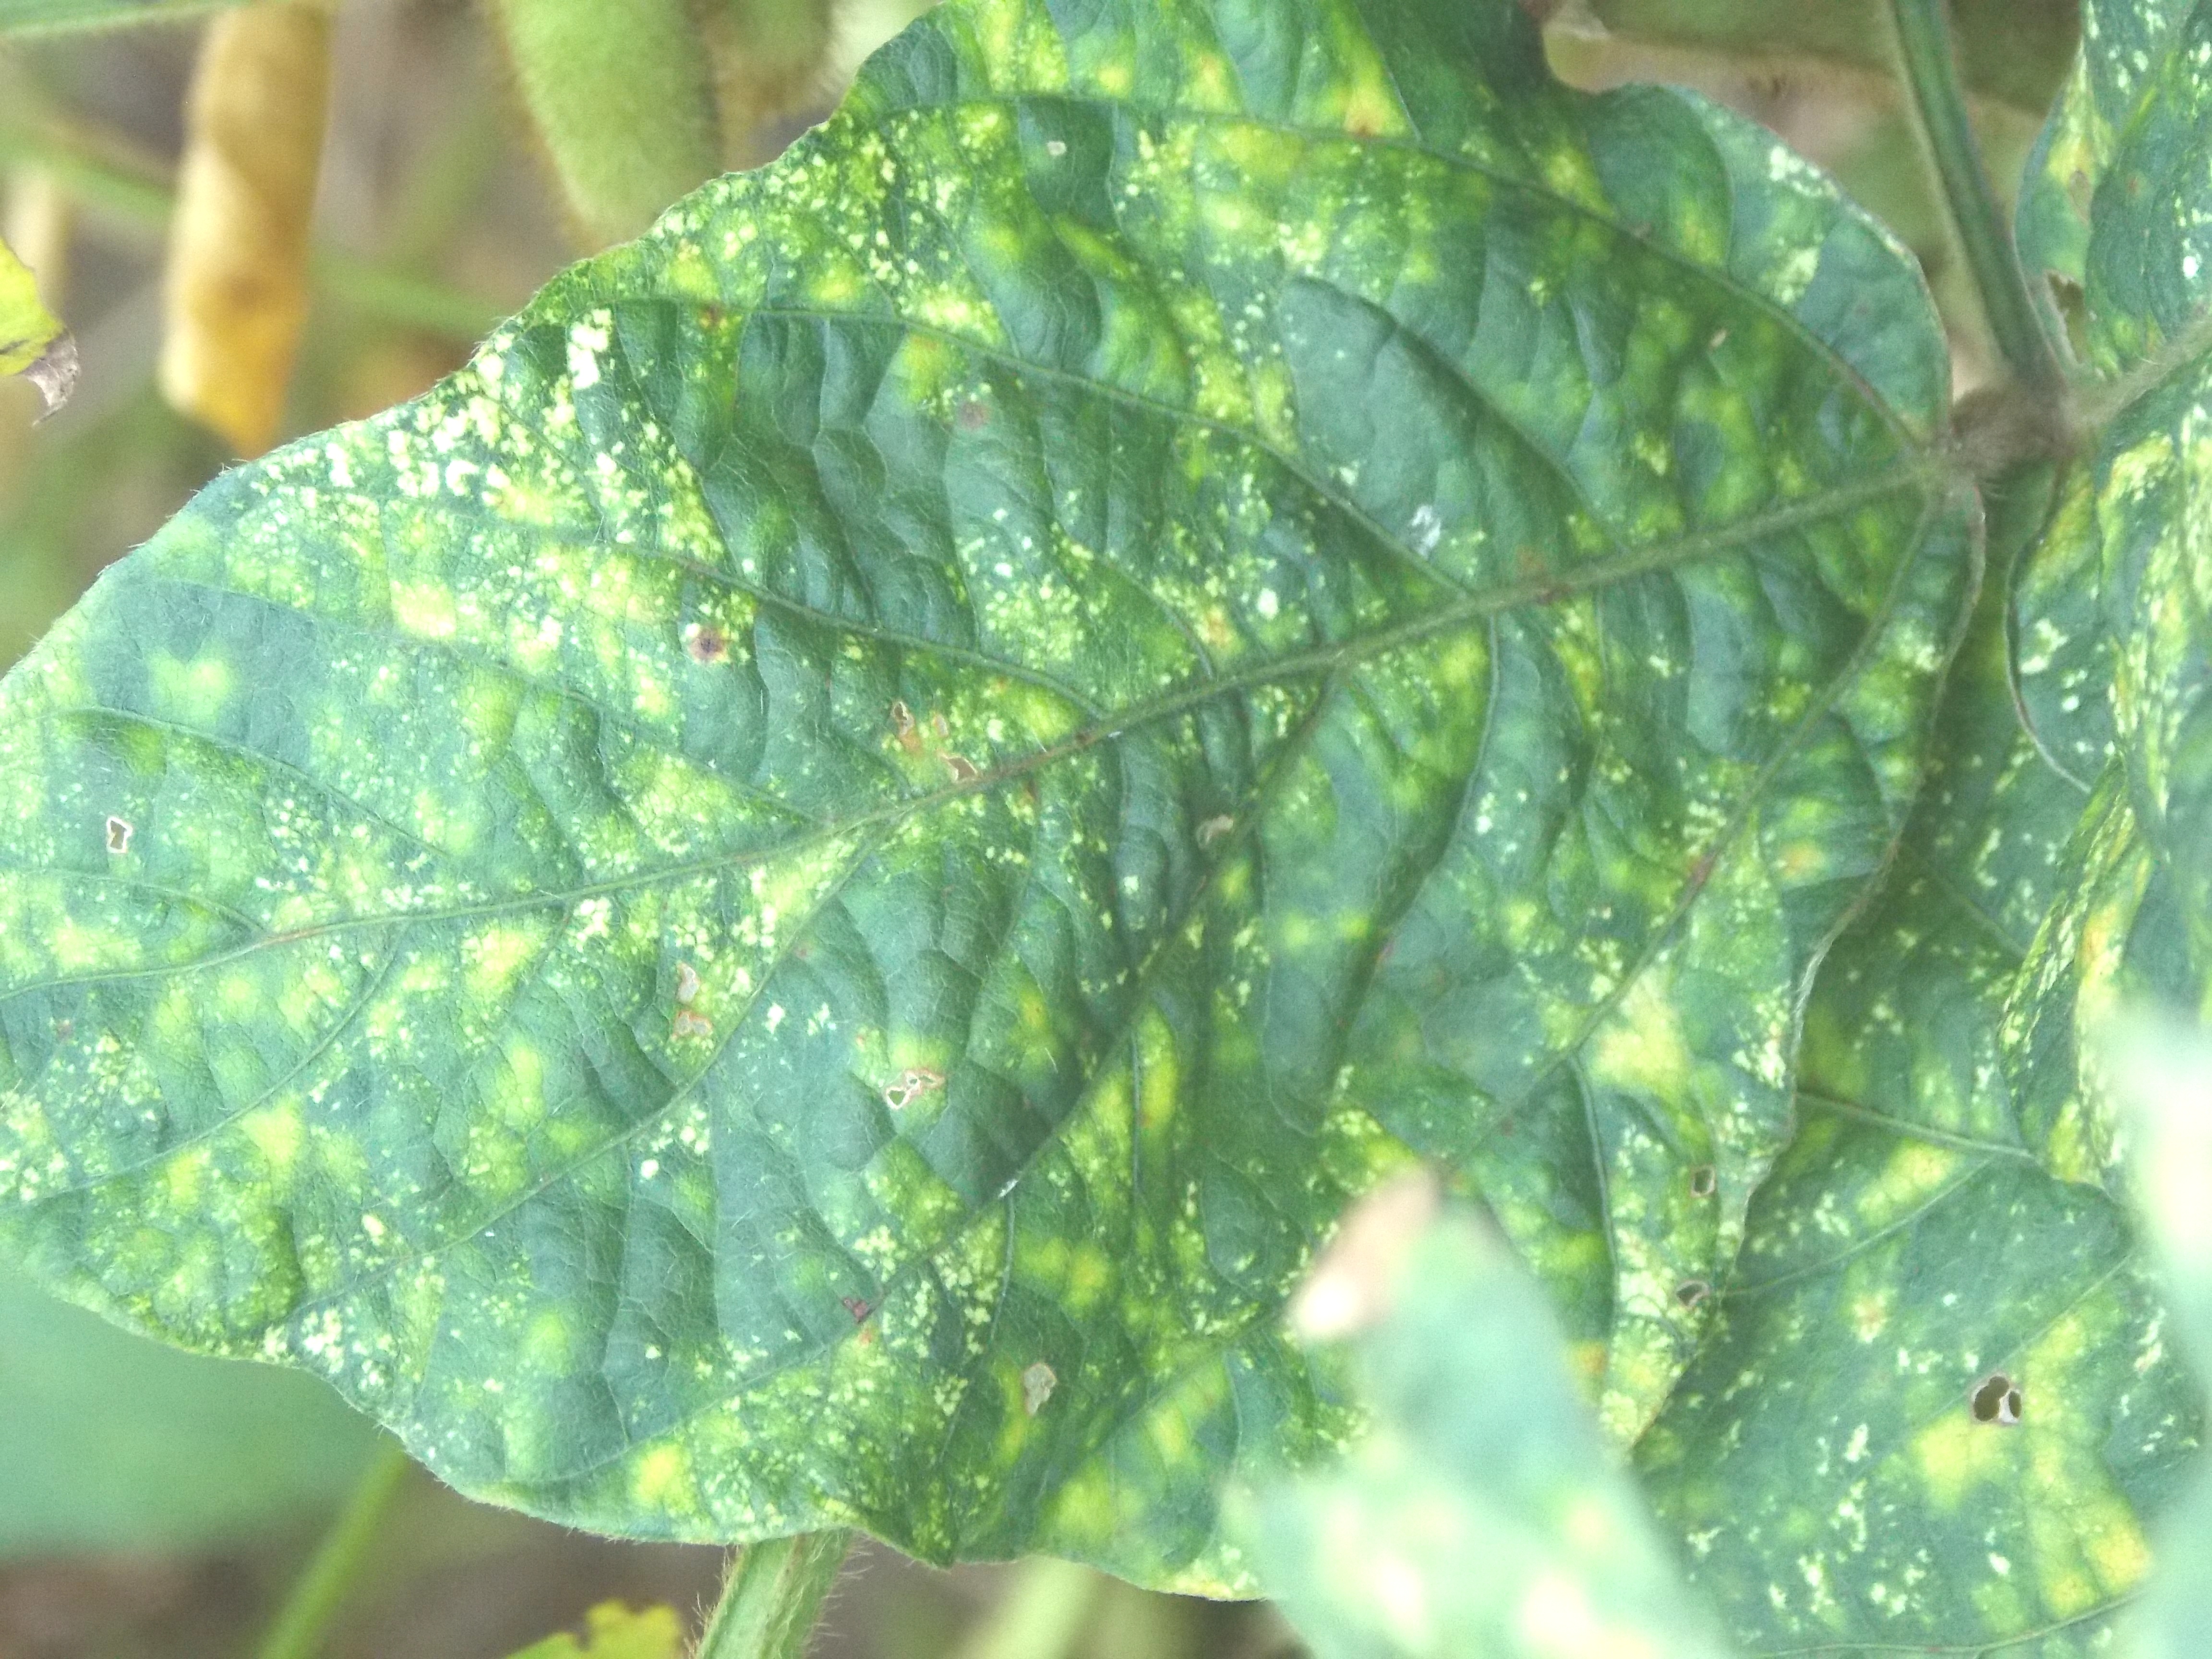
Label: Disease